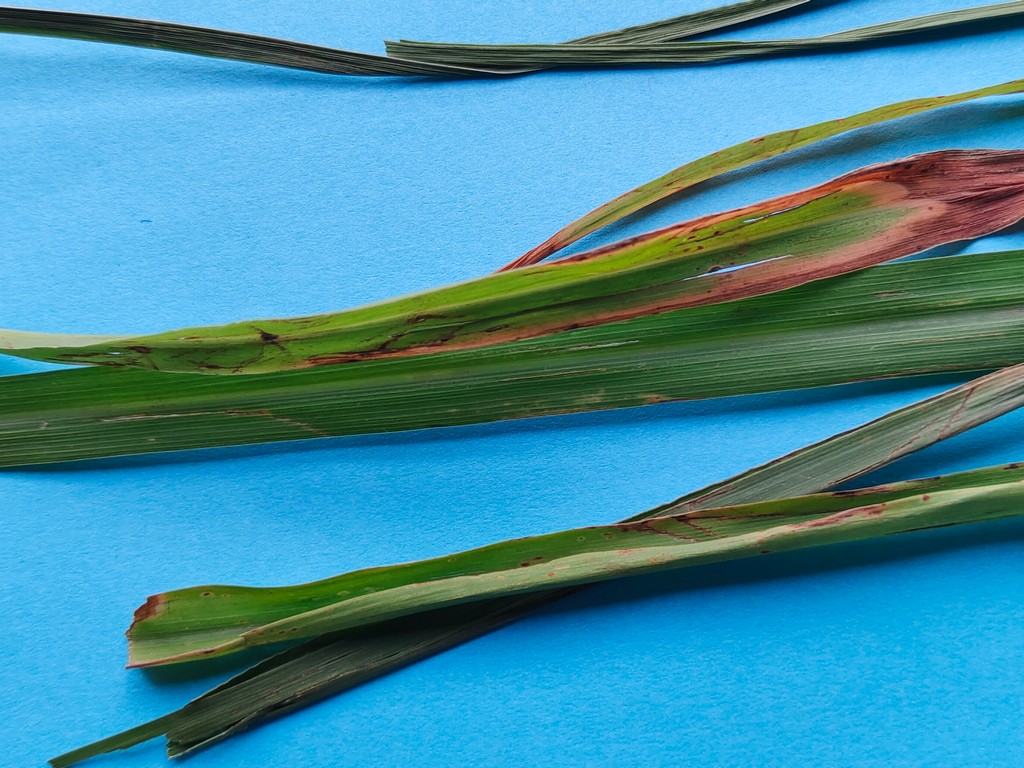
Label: Unhealthy